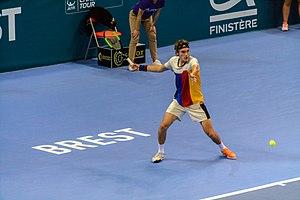
Rencontre entre le Français Corentin Moutet et le Grec Stefanos Tsitsipas en finale de l'Open Brest Arena le 29 octobre 2017. Corentin Moutet a remporté le tournois en deux sets, 6/2 7/6 [8] devant 3 500 spectateurs.